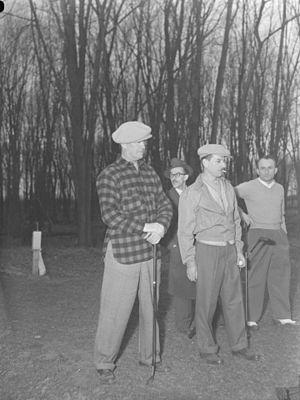
Le chanteur fantaisiste français Maurice Chevalier, en chemise à carreaux, joue au golf au club de golf Islesmere de Sainte-Dorothée de Laval.